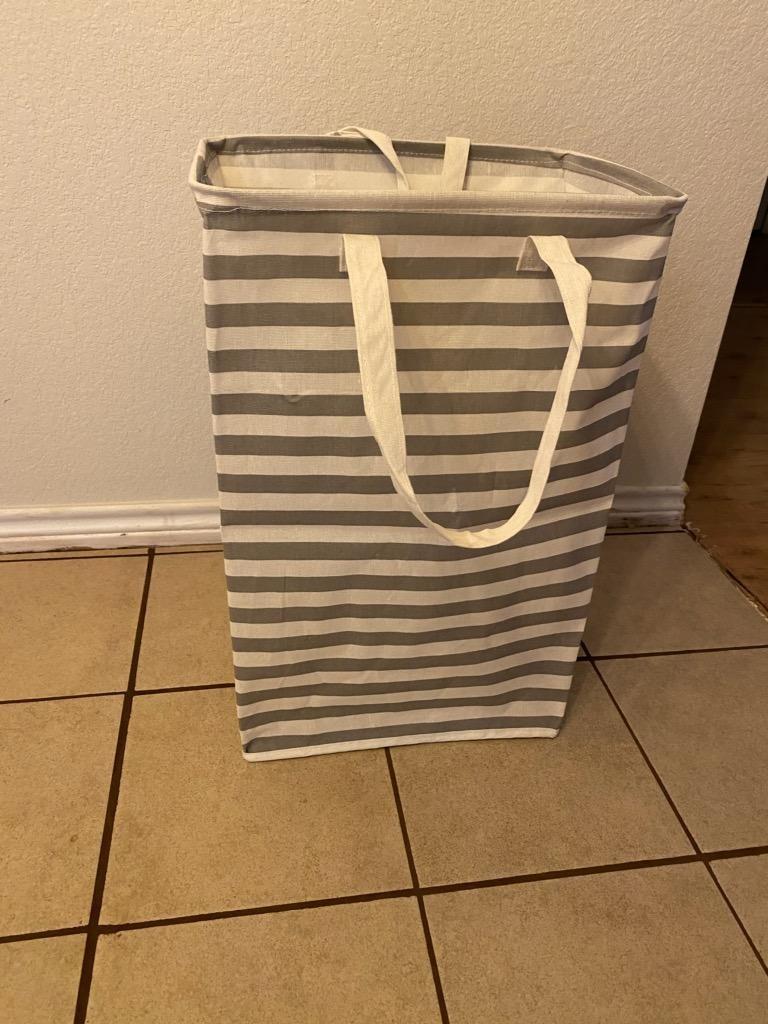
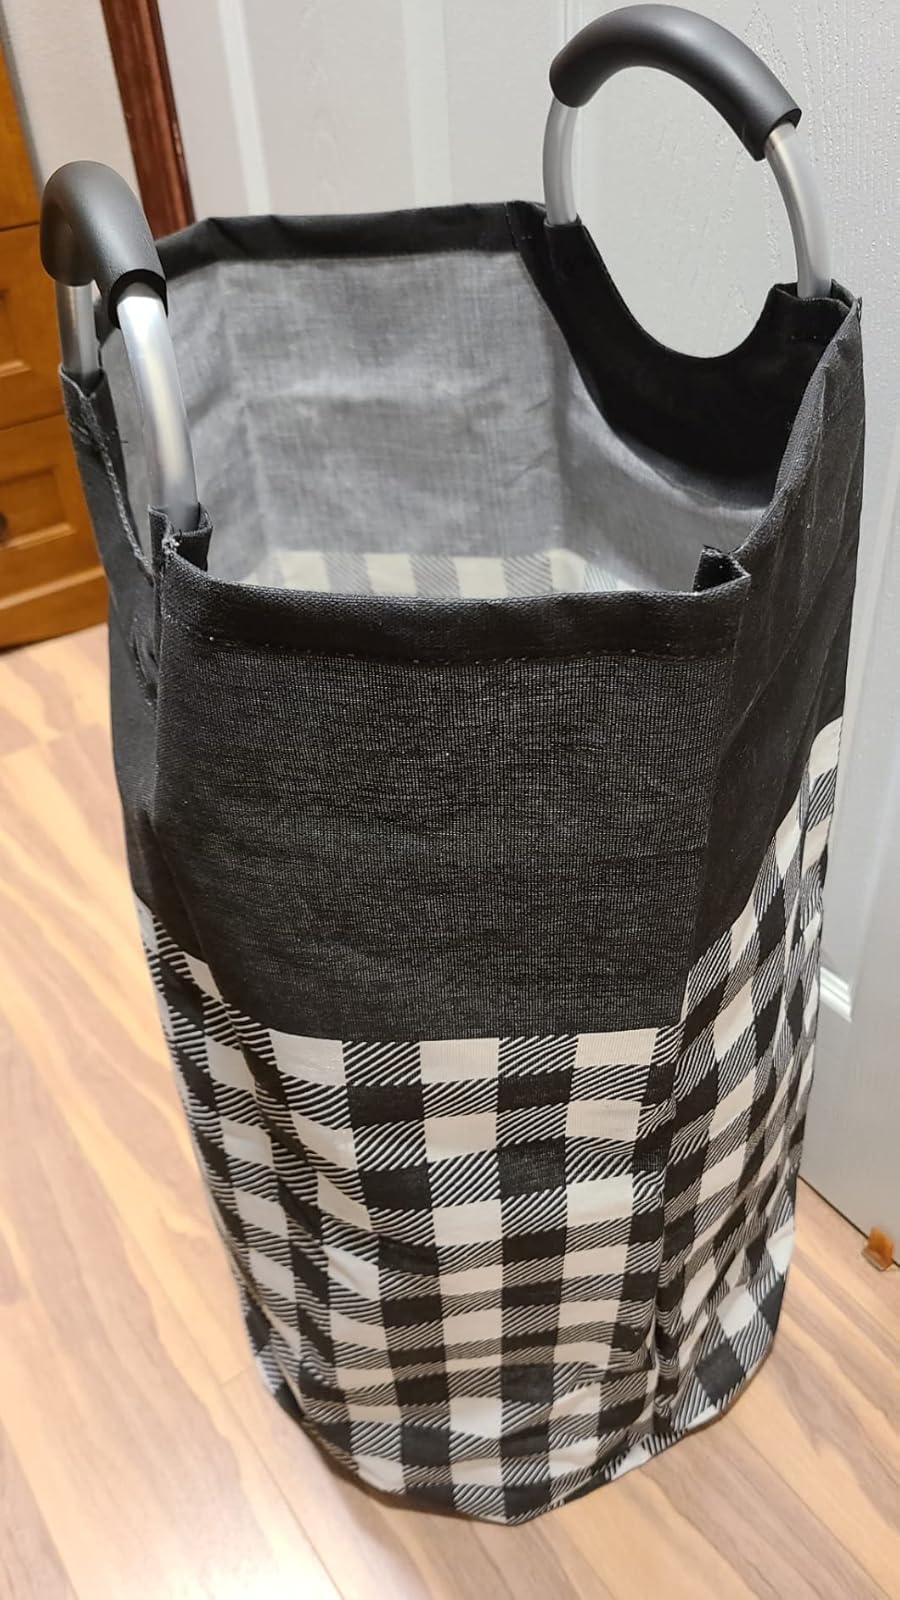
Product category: items_hamper
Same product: no